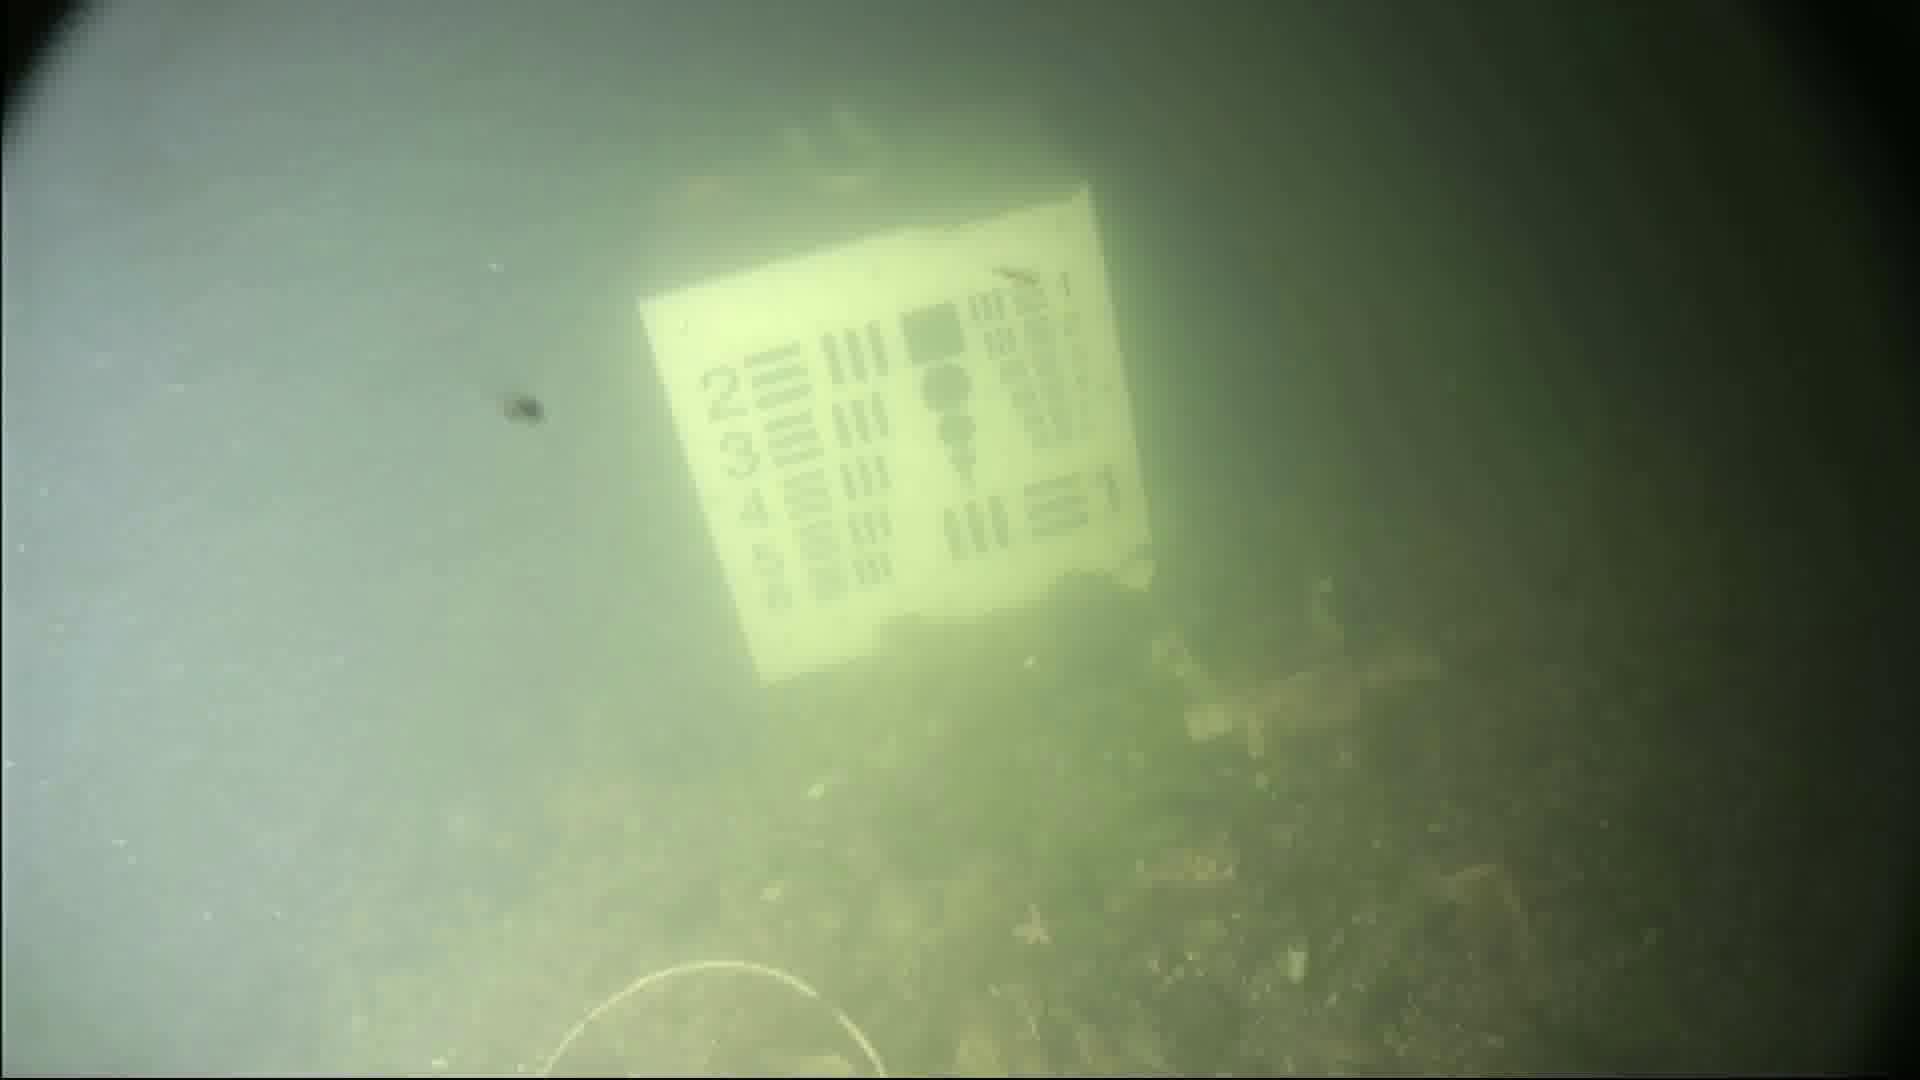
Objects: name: starfish
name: crab